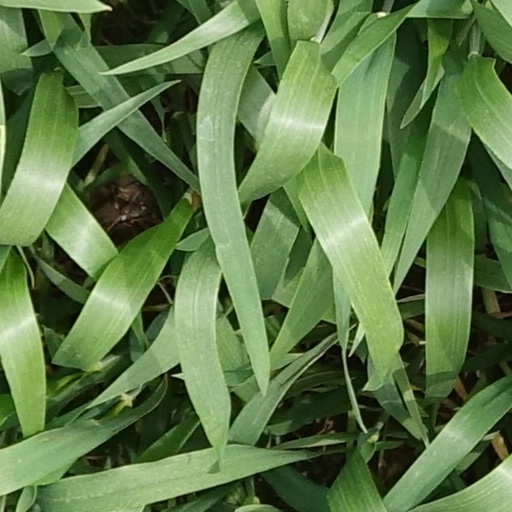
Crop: wheat